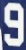
Number: 9